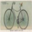
Label: bicycle